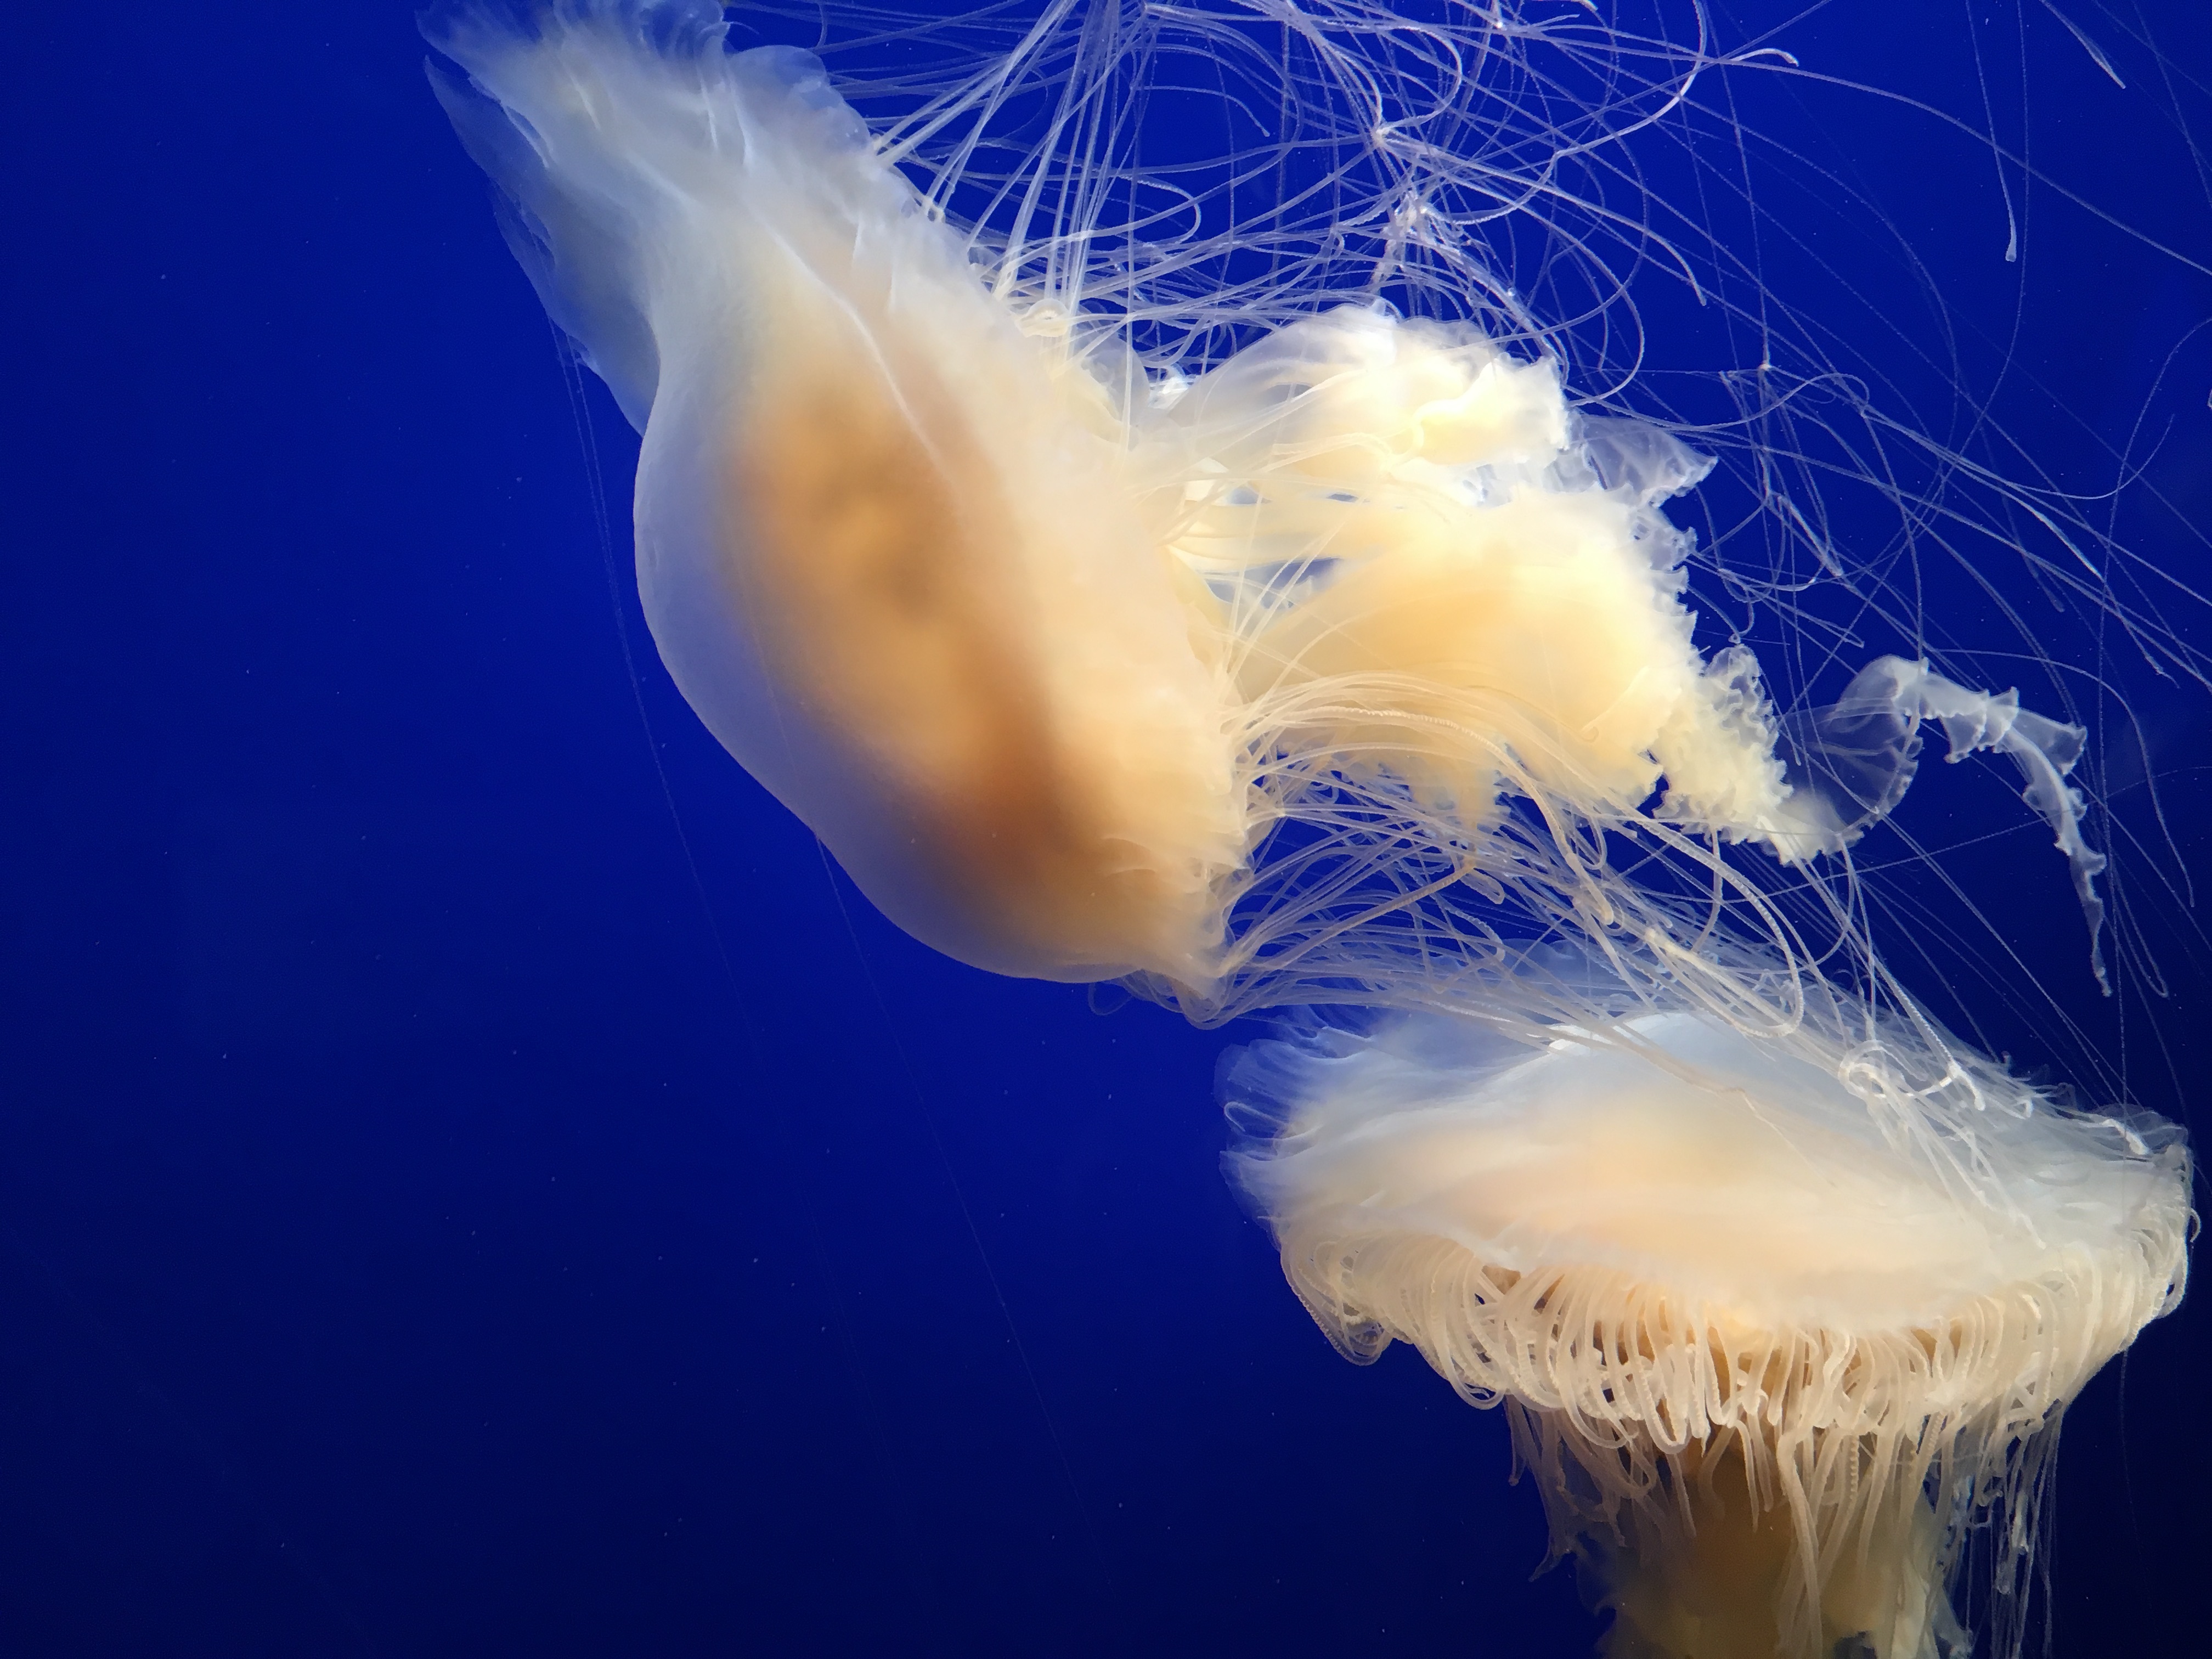
wing, underwater, biology, jellyfish, blue, invertebrate, cnidaria, macro photography, atmosphere of earth, marine biology, marine invertebrates, monterey bay aquarium